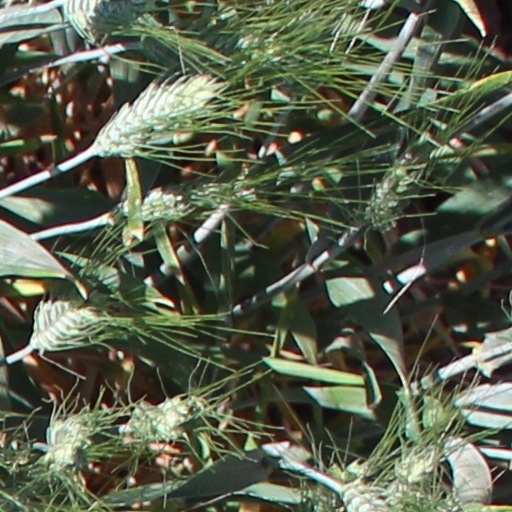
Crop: wheat